Emil Hanson

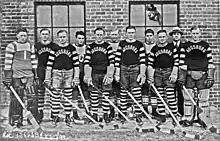
Emil Hanson, 3rd from left, with his brothers and the American national team for the 1928 Winter Olympics, though Hanson did not play at there.

Emil Clarence Hansen (Hanson) (November 18, 1907 — May 16, 1955) was a Canadian professional ice hockey defenceman. He played in seven games in the National Hockey League games for the Detroit Red Wings during the 1932–33 season. The rest of his career, which lasted from 1929 to 1944, was mainly spent in the American Hockey Association. Emil had five brothers who were also ice hockey players: Julius, Joe, Louis, Emery and Oscar Hanson.